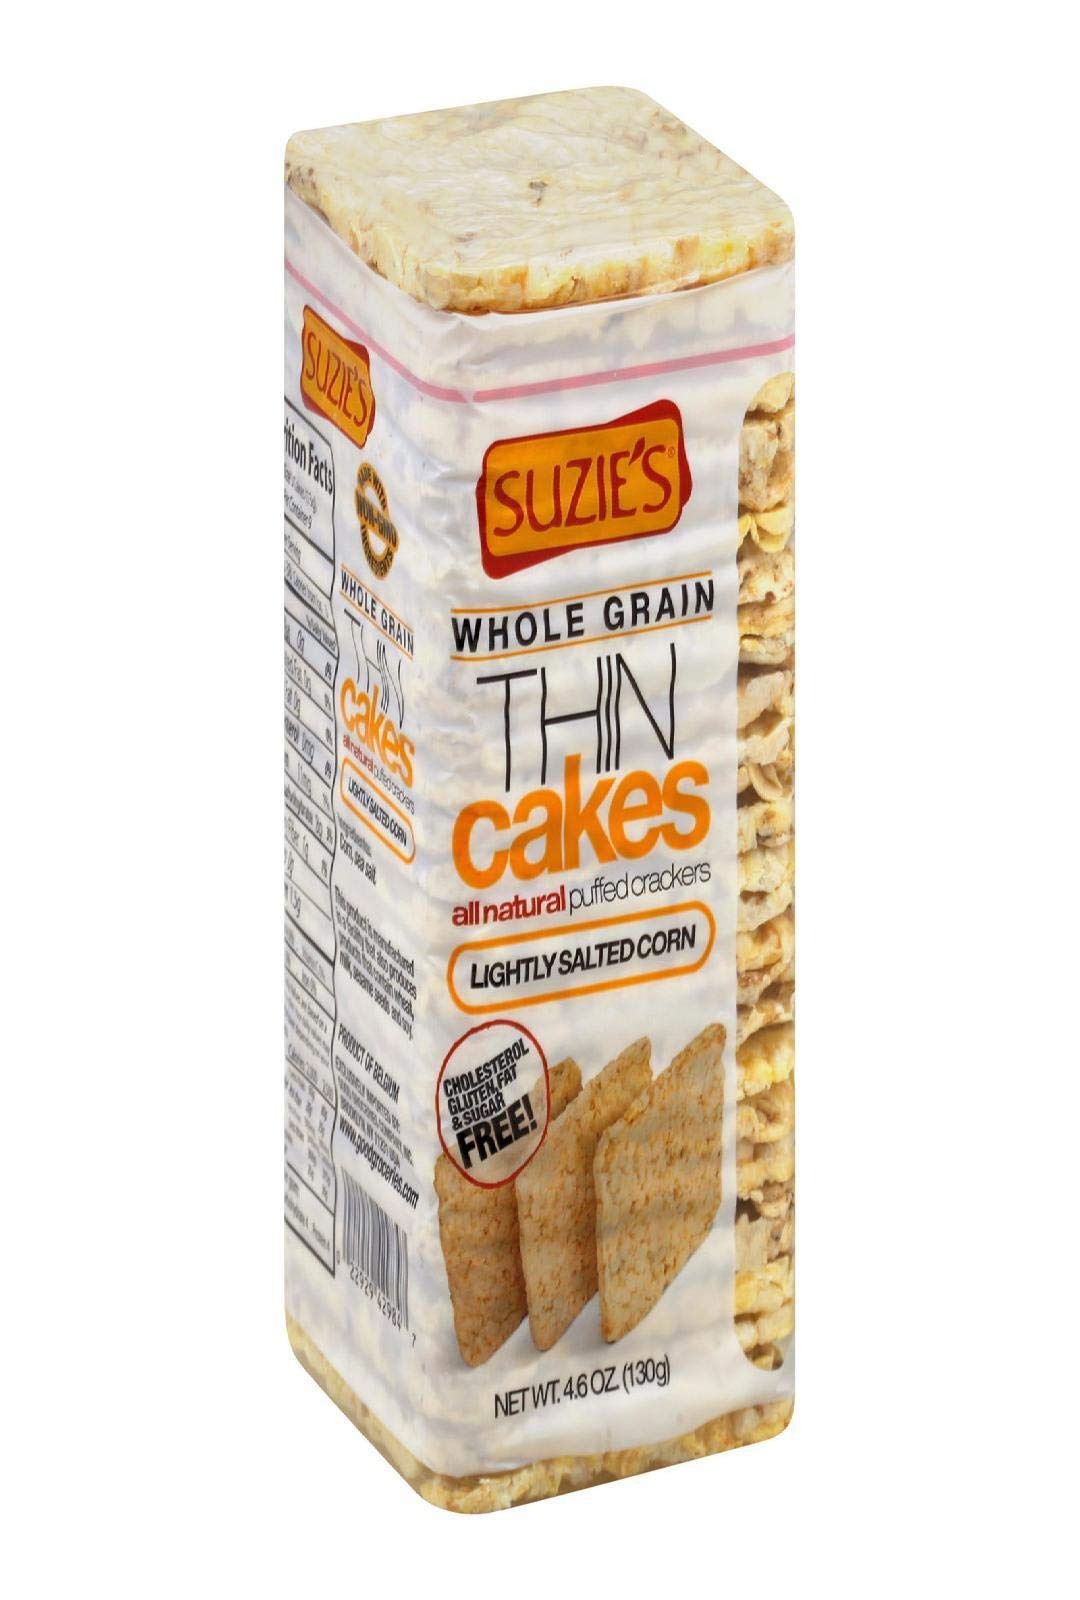
Item Name: Suzie's Thin Cakes Corn Lightly Salted, 4.6 Ounce
Bullet Point 1: Made with natural whole grains, new Suzie's Thin Cakes have the great tasted ad crunch that everyone loves
Bullet Point 2: Square-shaped and much thinner than traditional puffed cakes, Suzie's Thin Cakes are great with cheese, spinach or as a delicious anytime healthy snack
Bullet Point 3: Cholesterol Free
Value: 4.6
Unit: ounce

Price: 4.99